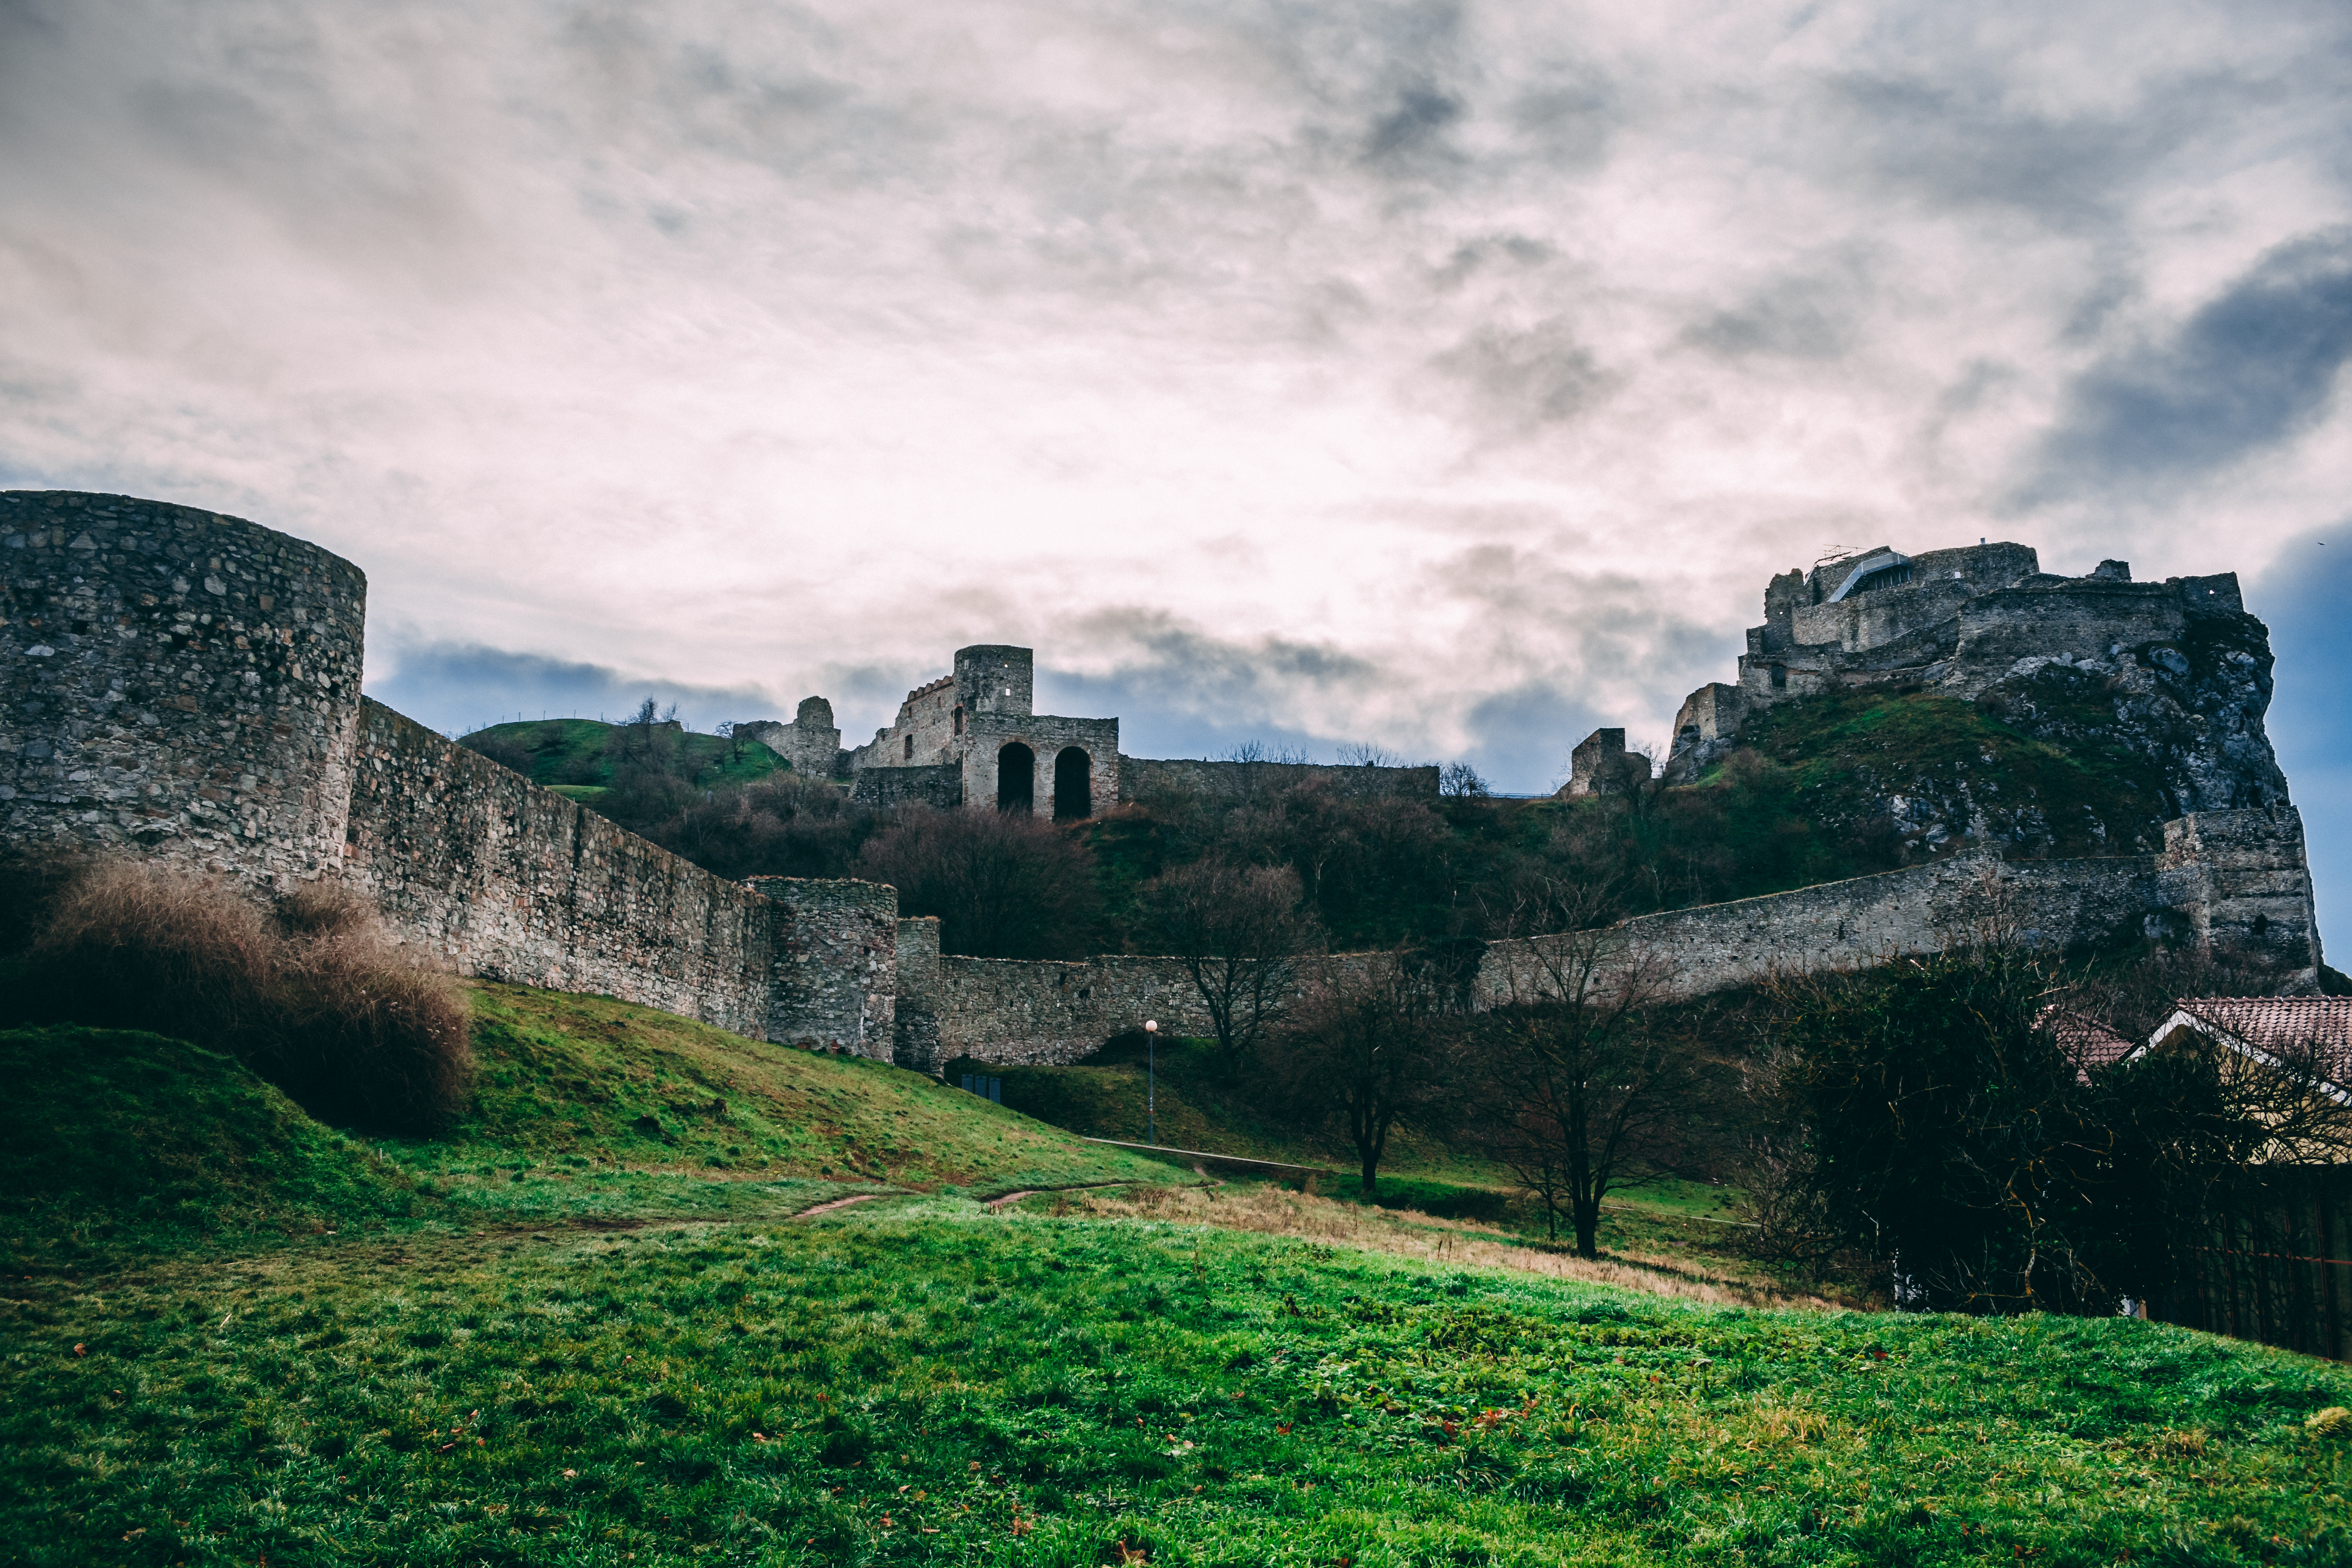
nature, sky, green, ruins, highland, natural landscape, castle, grass, fortification, cloud, hill, landscape, mountain, ancient history, tree, rural area, rock, history, photography, world, building, historic site, archaeological site, valley, middle ages, tourism